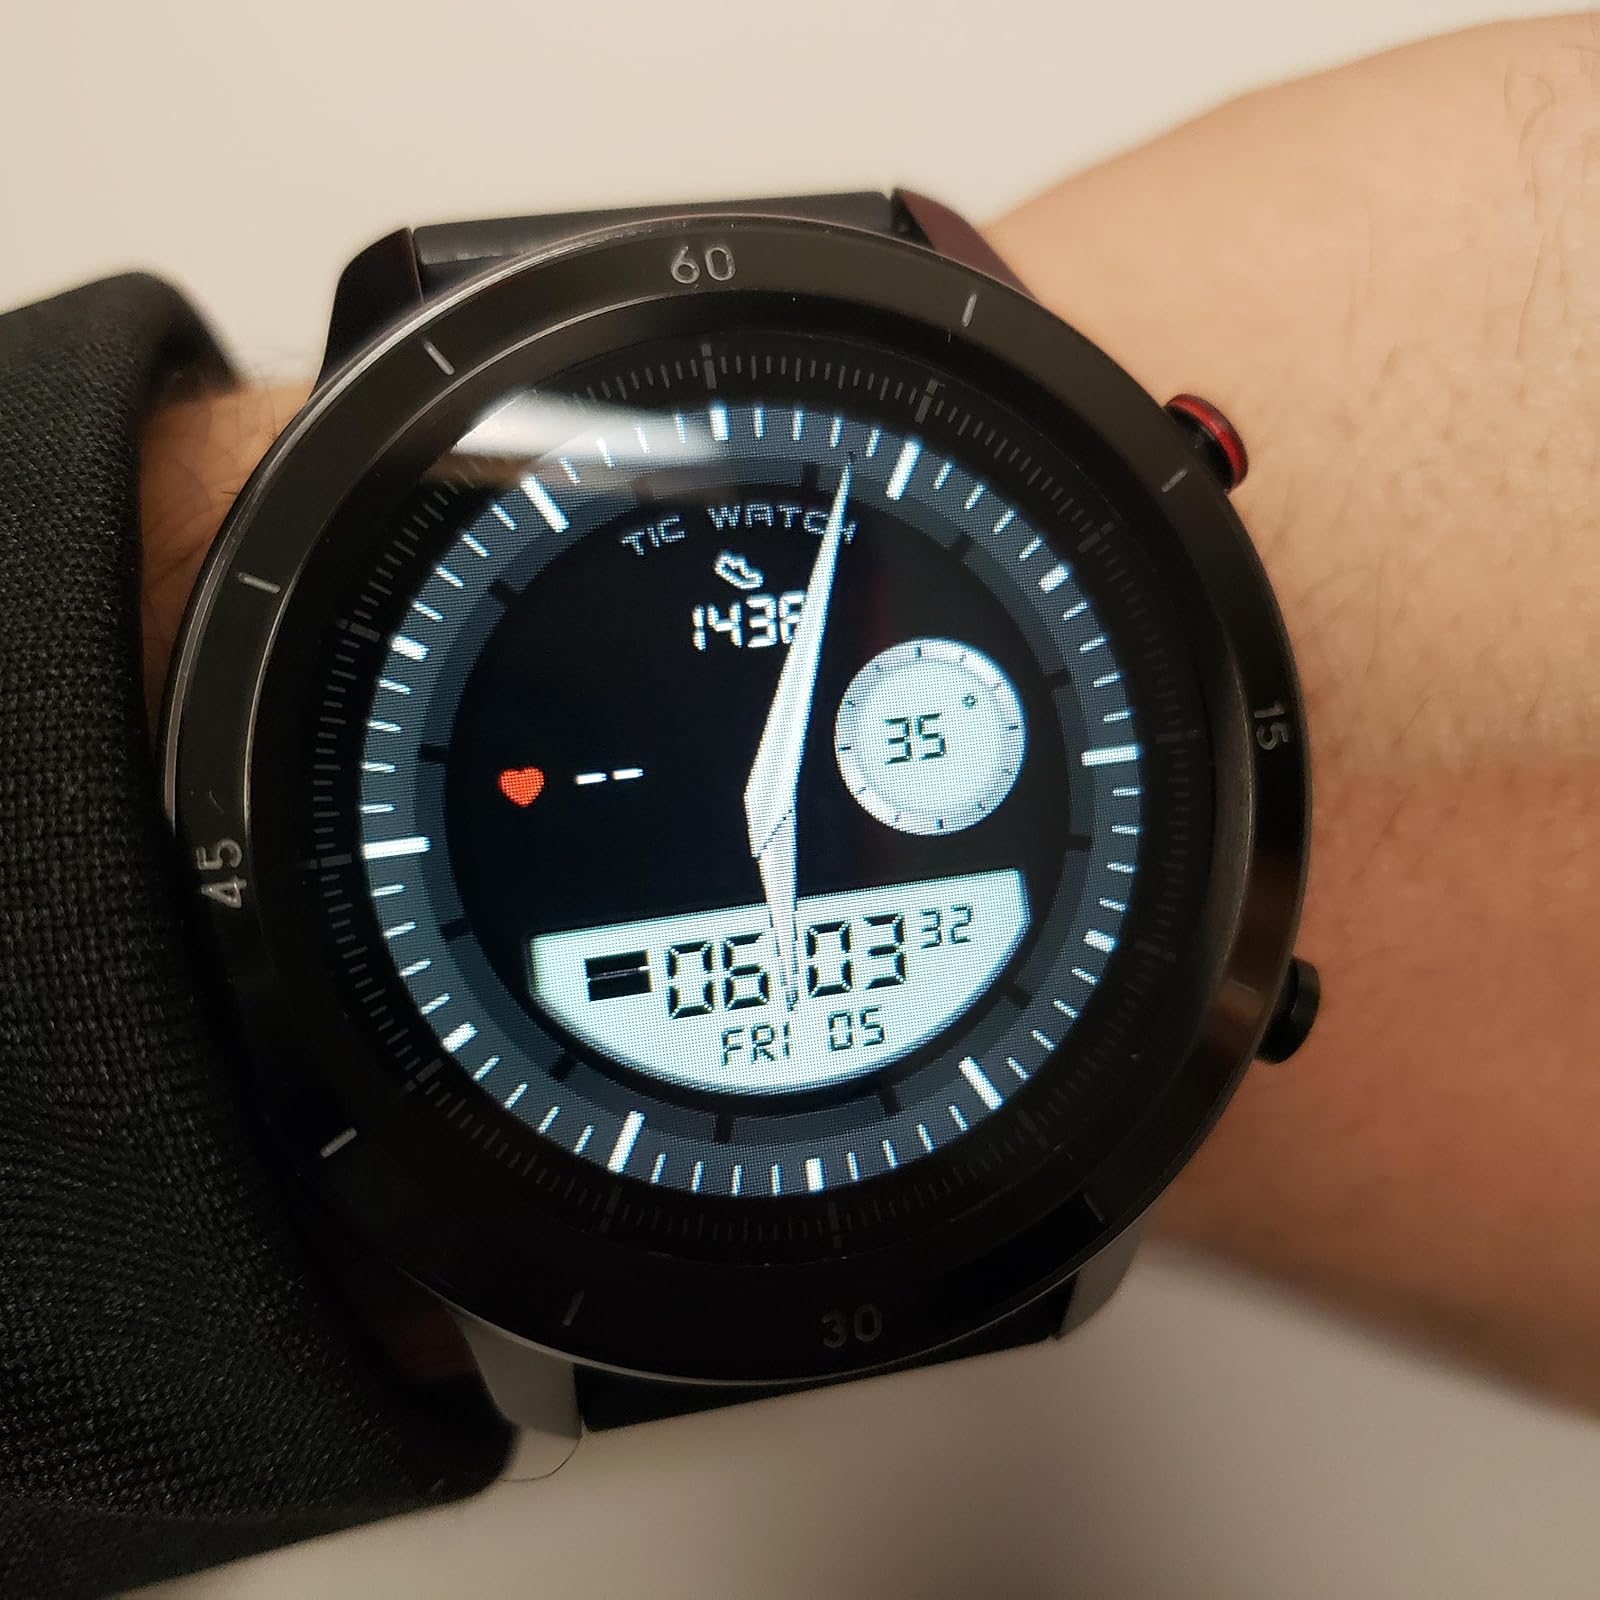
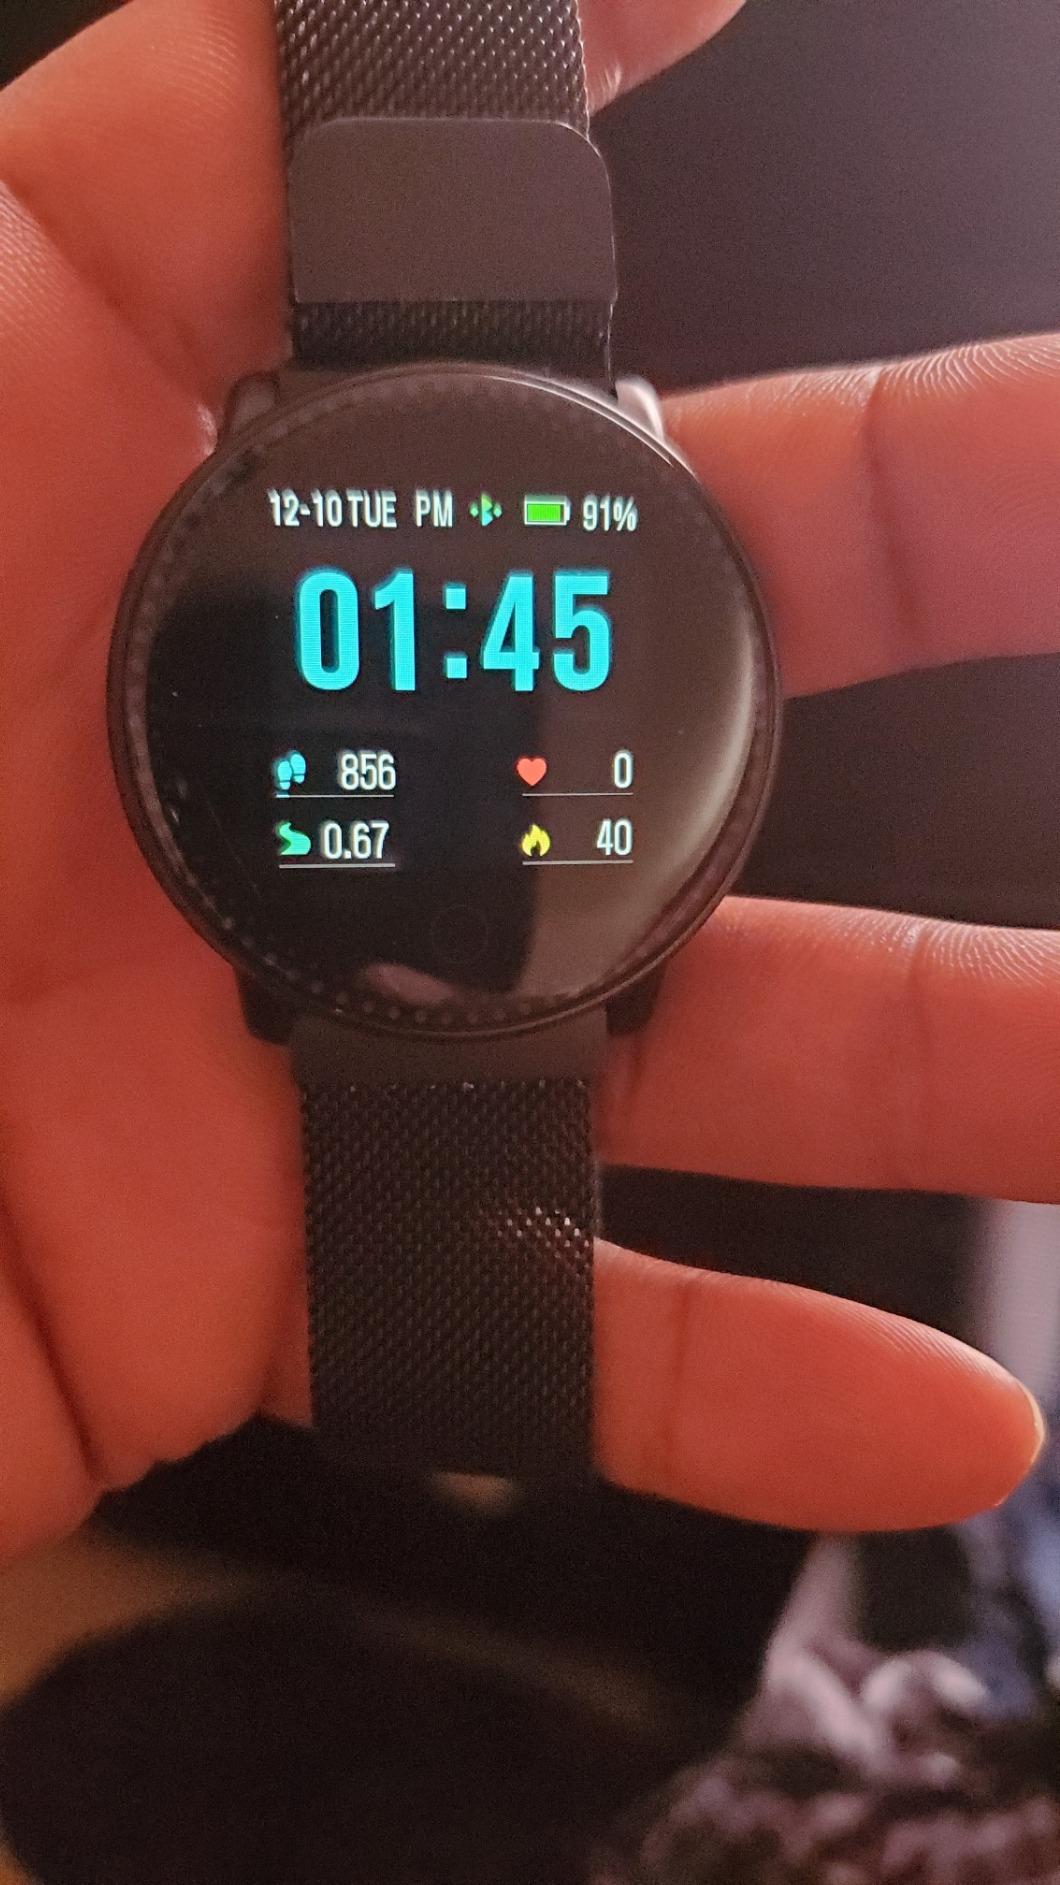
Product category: smartwatch
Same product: no